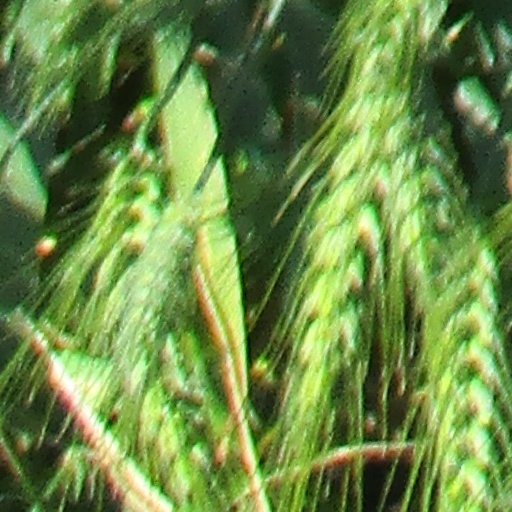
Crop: wheat